HMCS Shediac

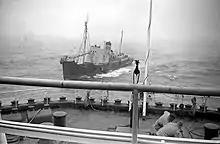
Whale catcher "Jooske W. Vinke"

"Shediac" was paid off at Esquimalt 28 August 1945 after the end of hostilities. She was sold for mercantile use as Dutch civilian "Jooske W. Vinke" in 1954, . She was scrapped in September 1966 at Santander, Spain by Recuperaciones Submarines S.A.